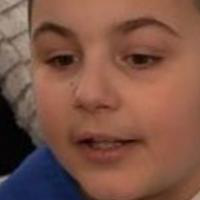
Age group: age 01-10